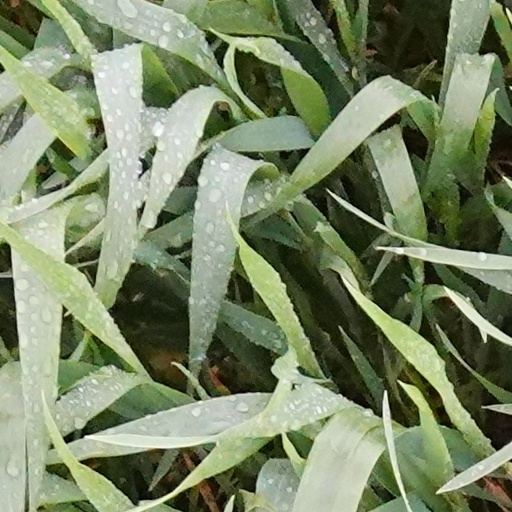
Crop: wheat